MV Sam Laud

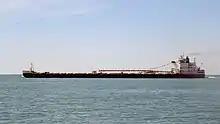
The M/V Sam Laud fully loaded in Lake St. Clair heading towards the Detroit River.

M/V "Sam Laud" is a diesel-powered Lake freighter owned by the American Steamship Company now a part of the Rand Logistics, Inc. and operated by Grand River Navigation. This vessel was built in 1975 at Bay Shipbuilding Company, Sturgeon Bay, Wisconsin and included self-unloading technology.